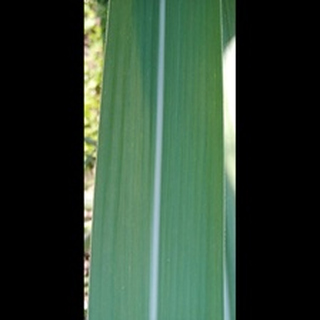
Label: healthy_sugarcane